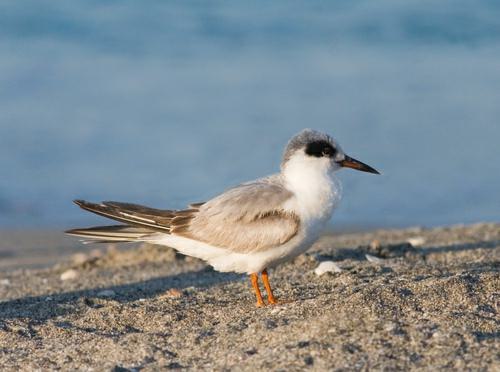
A photo of a least tern